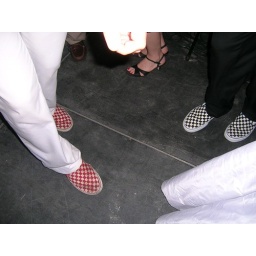
the groom and groomsmen all wore black and white Vans, then suddenly a last minute guest arrived in red and white ones...